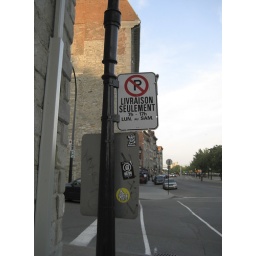
A Quebec tradition: all street signs are in French only.